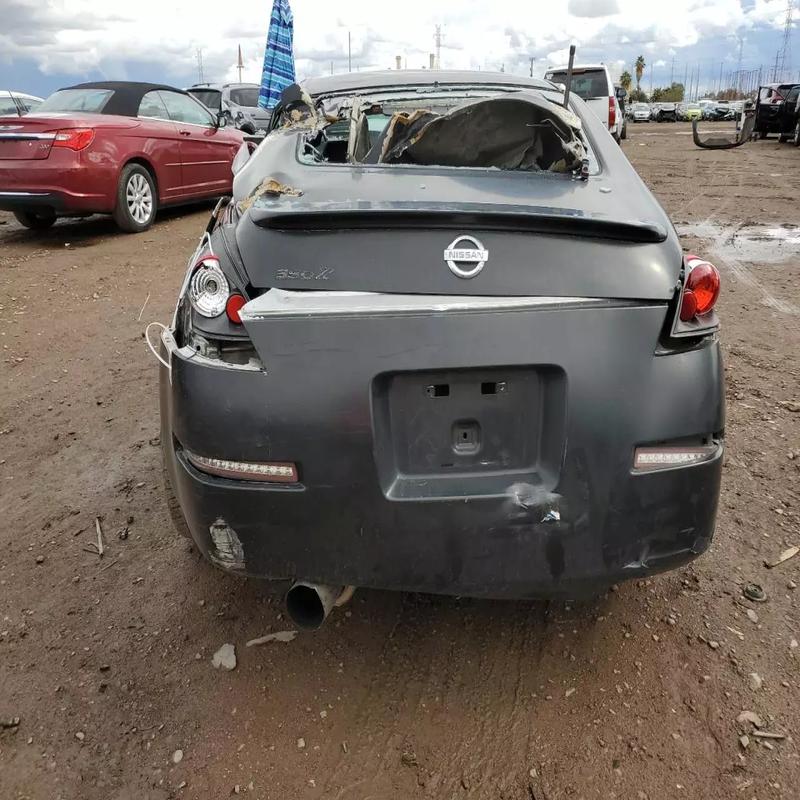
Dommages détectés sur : malle, feu arrière droit, feu arrière gauche, plaque d'immatriculation arrière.
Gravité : majeur